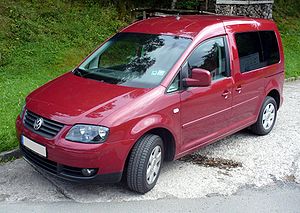
Volkswagen Caddy (2K) / Modeller / Yderligere specialmodeller
Caddy "Colour Concept" (2005−2010)
Volkswagen Caddy (2K) er en bilmodel fra Volkswagen Erhvervsbiler, som siden efteråret 2003 er blevet bygget som leisure activity vehicle. Forgængeren hed Caddy.